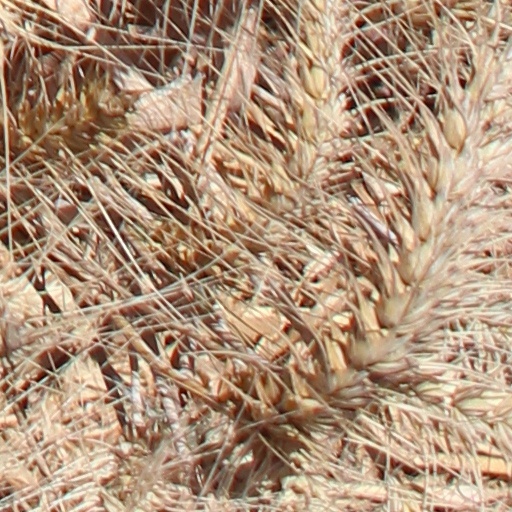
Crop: wheat